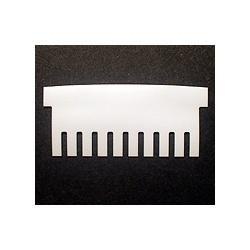
Bio-Rad 10 lane comb, 0.75 mm thick CHS10-075
Note: Orders placed for this supplier will be subject to a $185 freight fee to import any product.
Brand: Gel Company
Category: Business & Industrial > Science & Laboratory > Laboratory Equipment > Spectrometers > Fluorescence Spectrometers